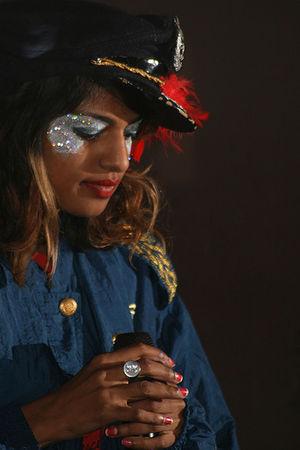
Mathangi « Maya » Arulpragasam dite M.I.A., née le 18 juillet 1975 à Hounslow, est une autrice-compositrice-interprète, rappeuse, chanteuse, productrice, activiste, mannequin et styliste anglaise d'origine tamoule du Sri Lanka.